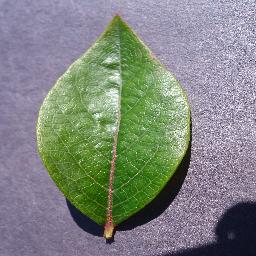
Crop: blueberry
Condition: healthy